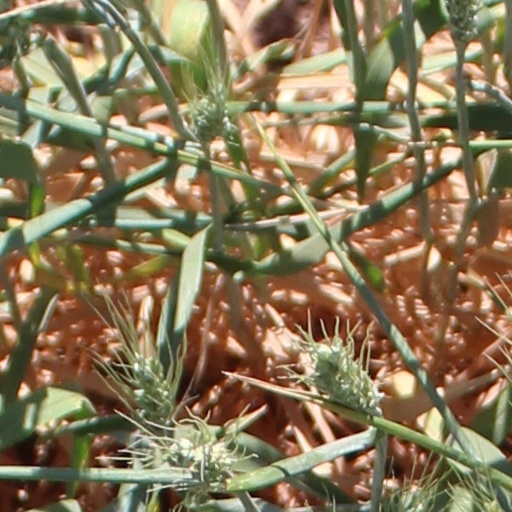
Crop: wheat